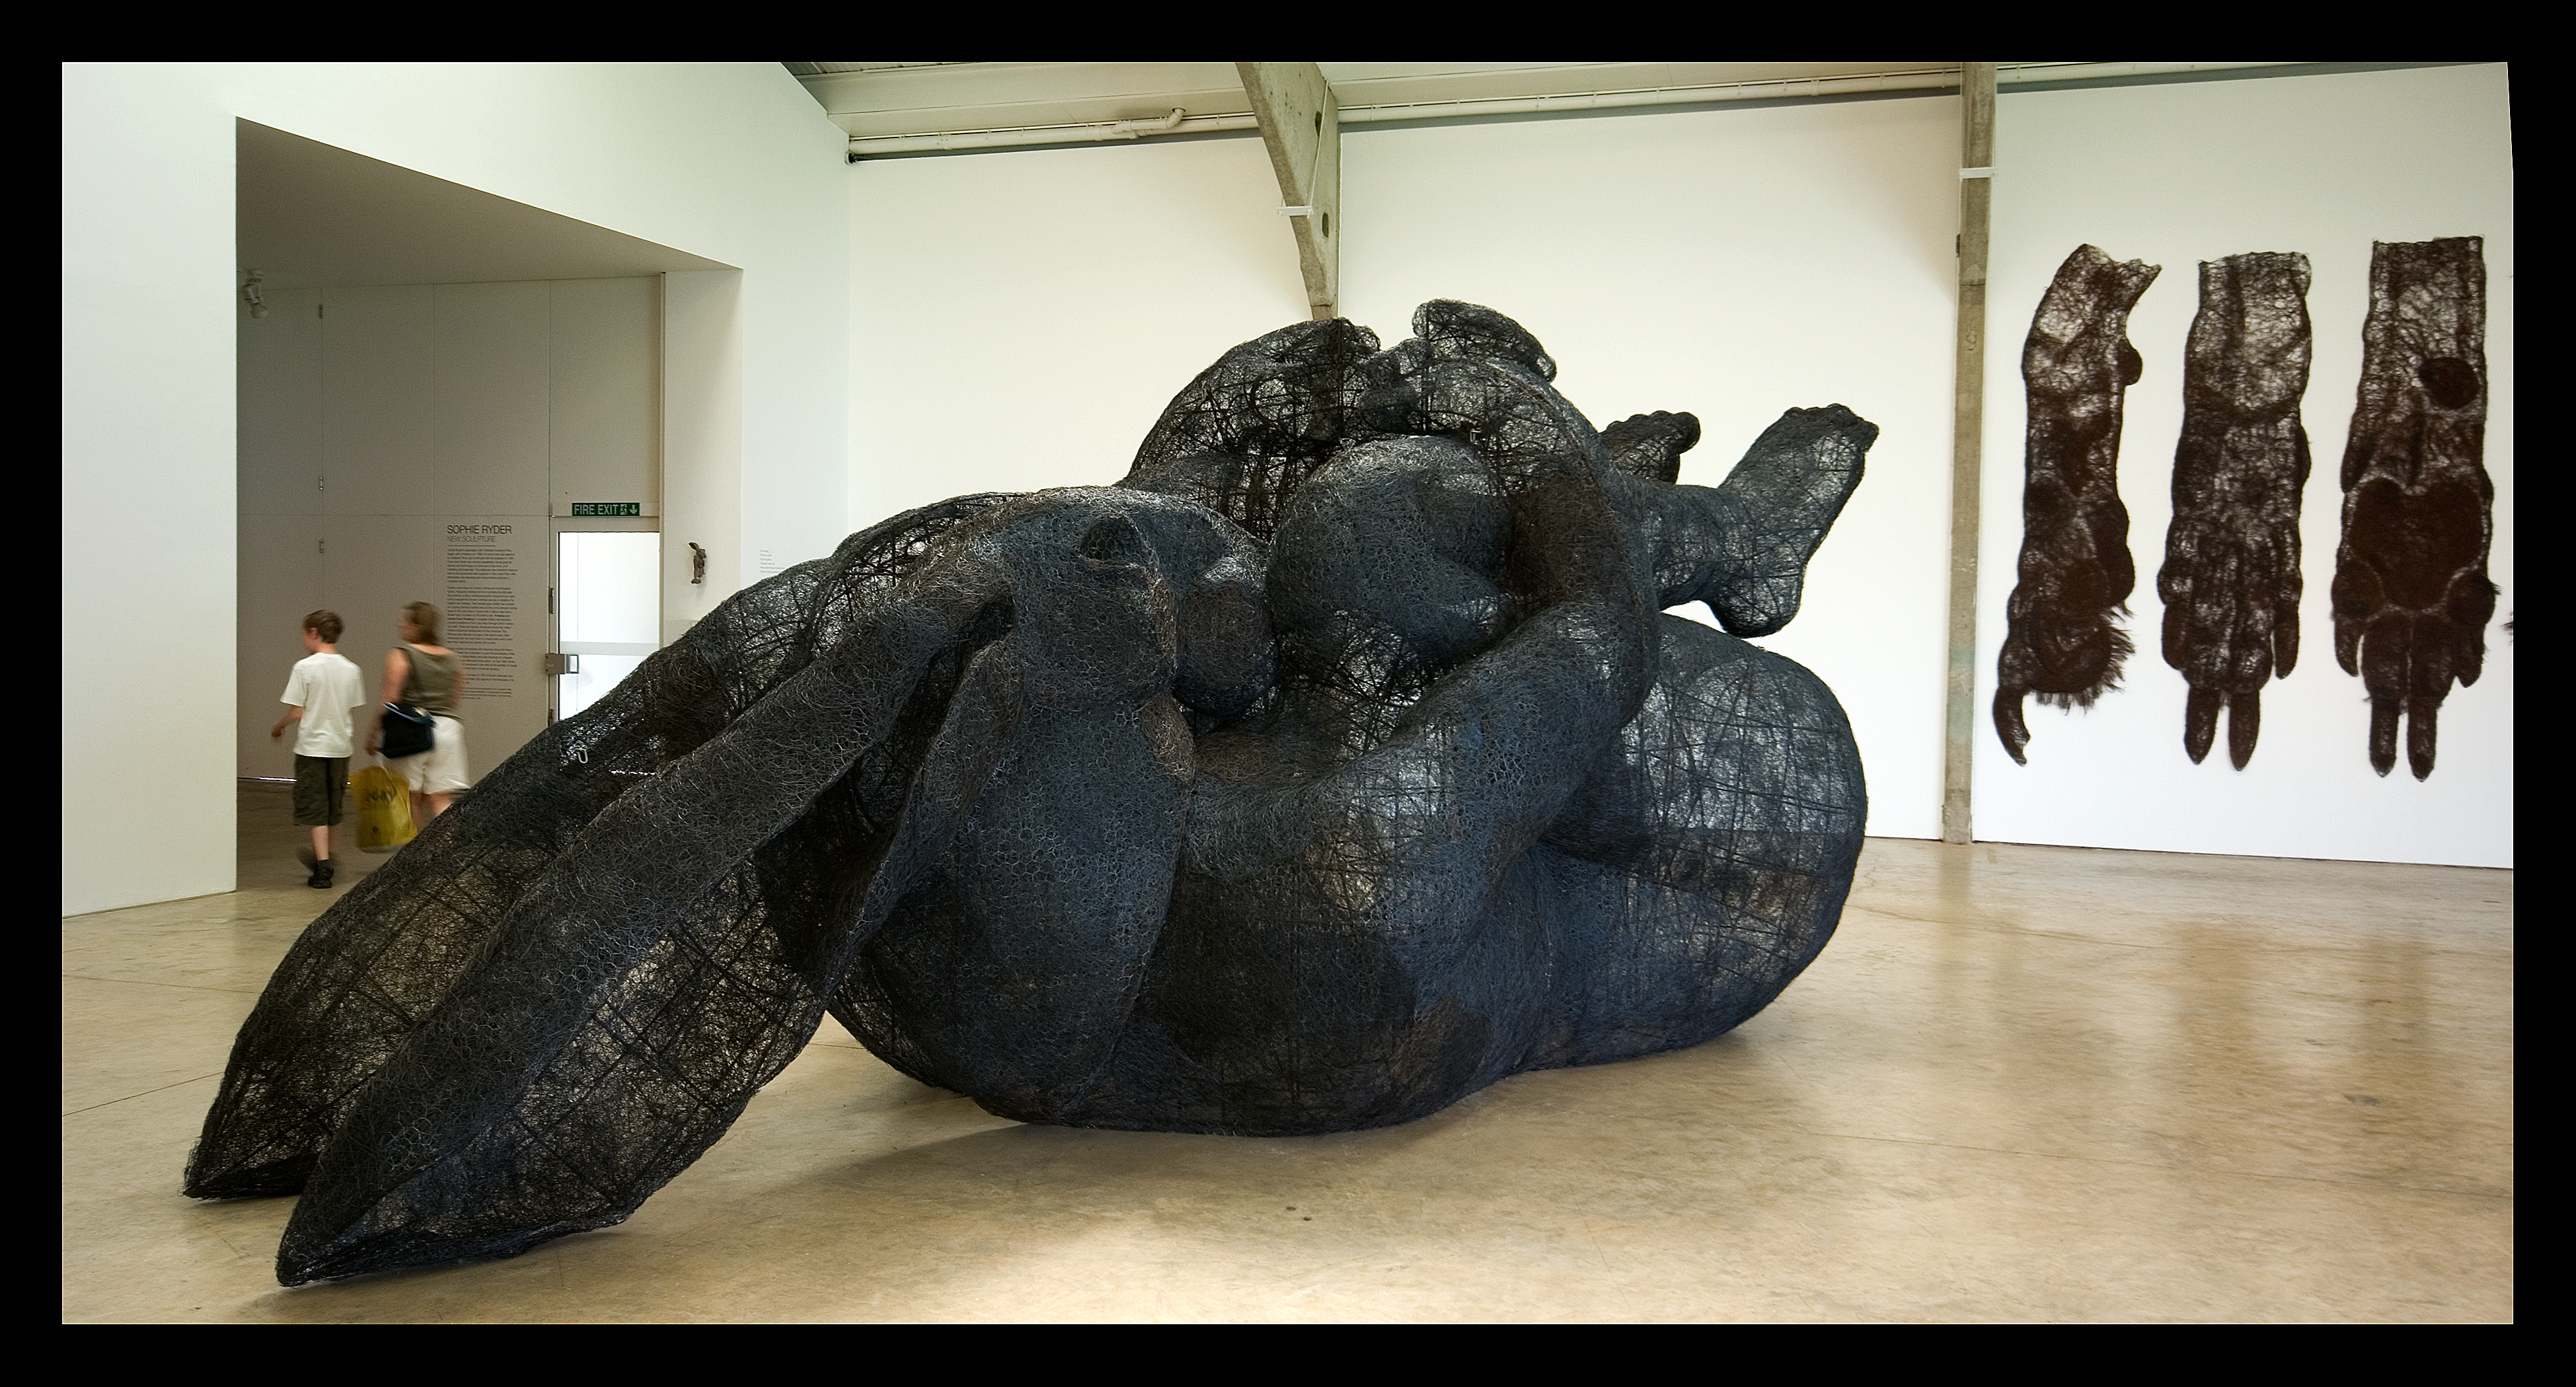
statue, material, creatures, sculpture, art, animals, tourist attraction, carving, wireframe, imaginative, modern art, ancient history